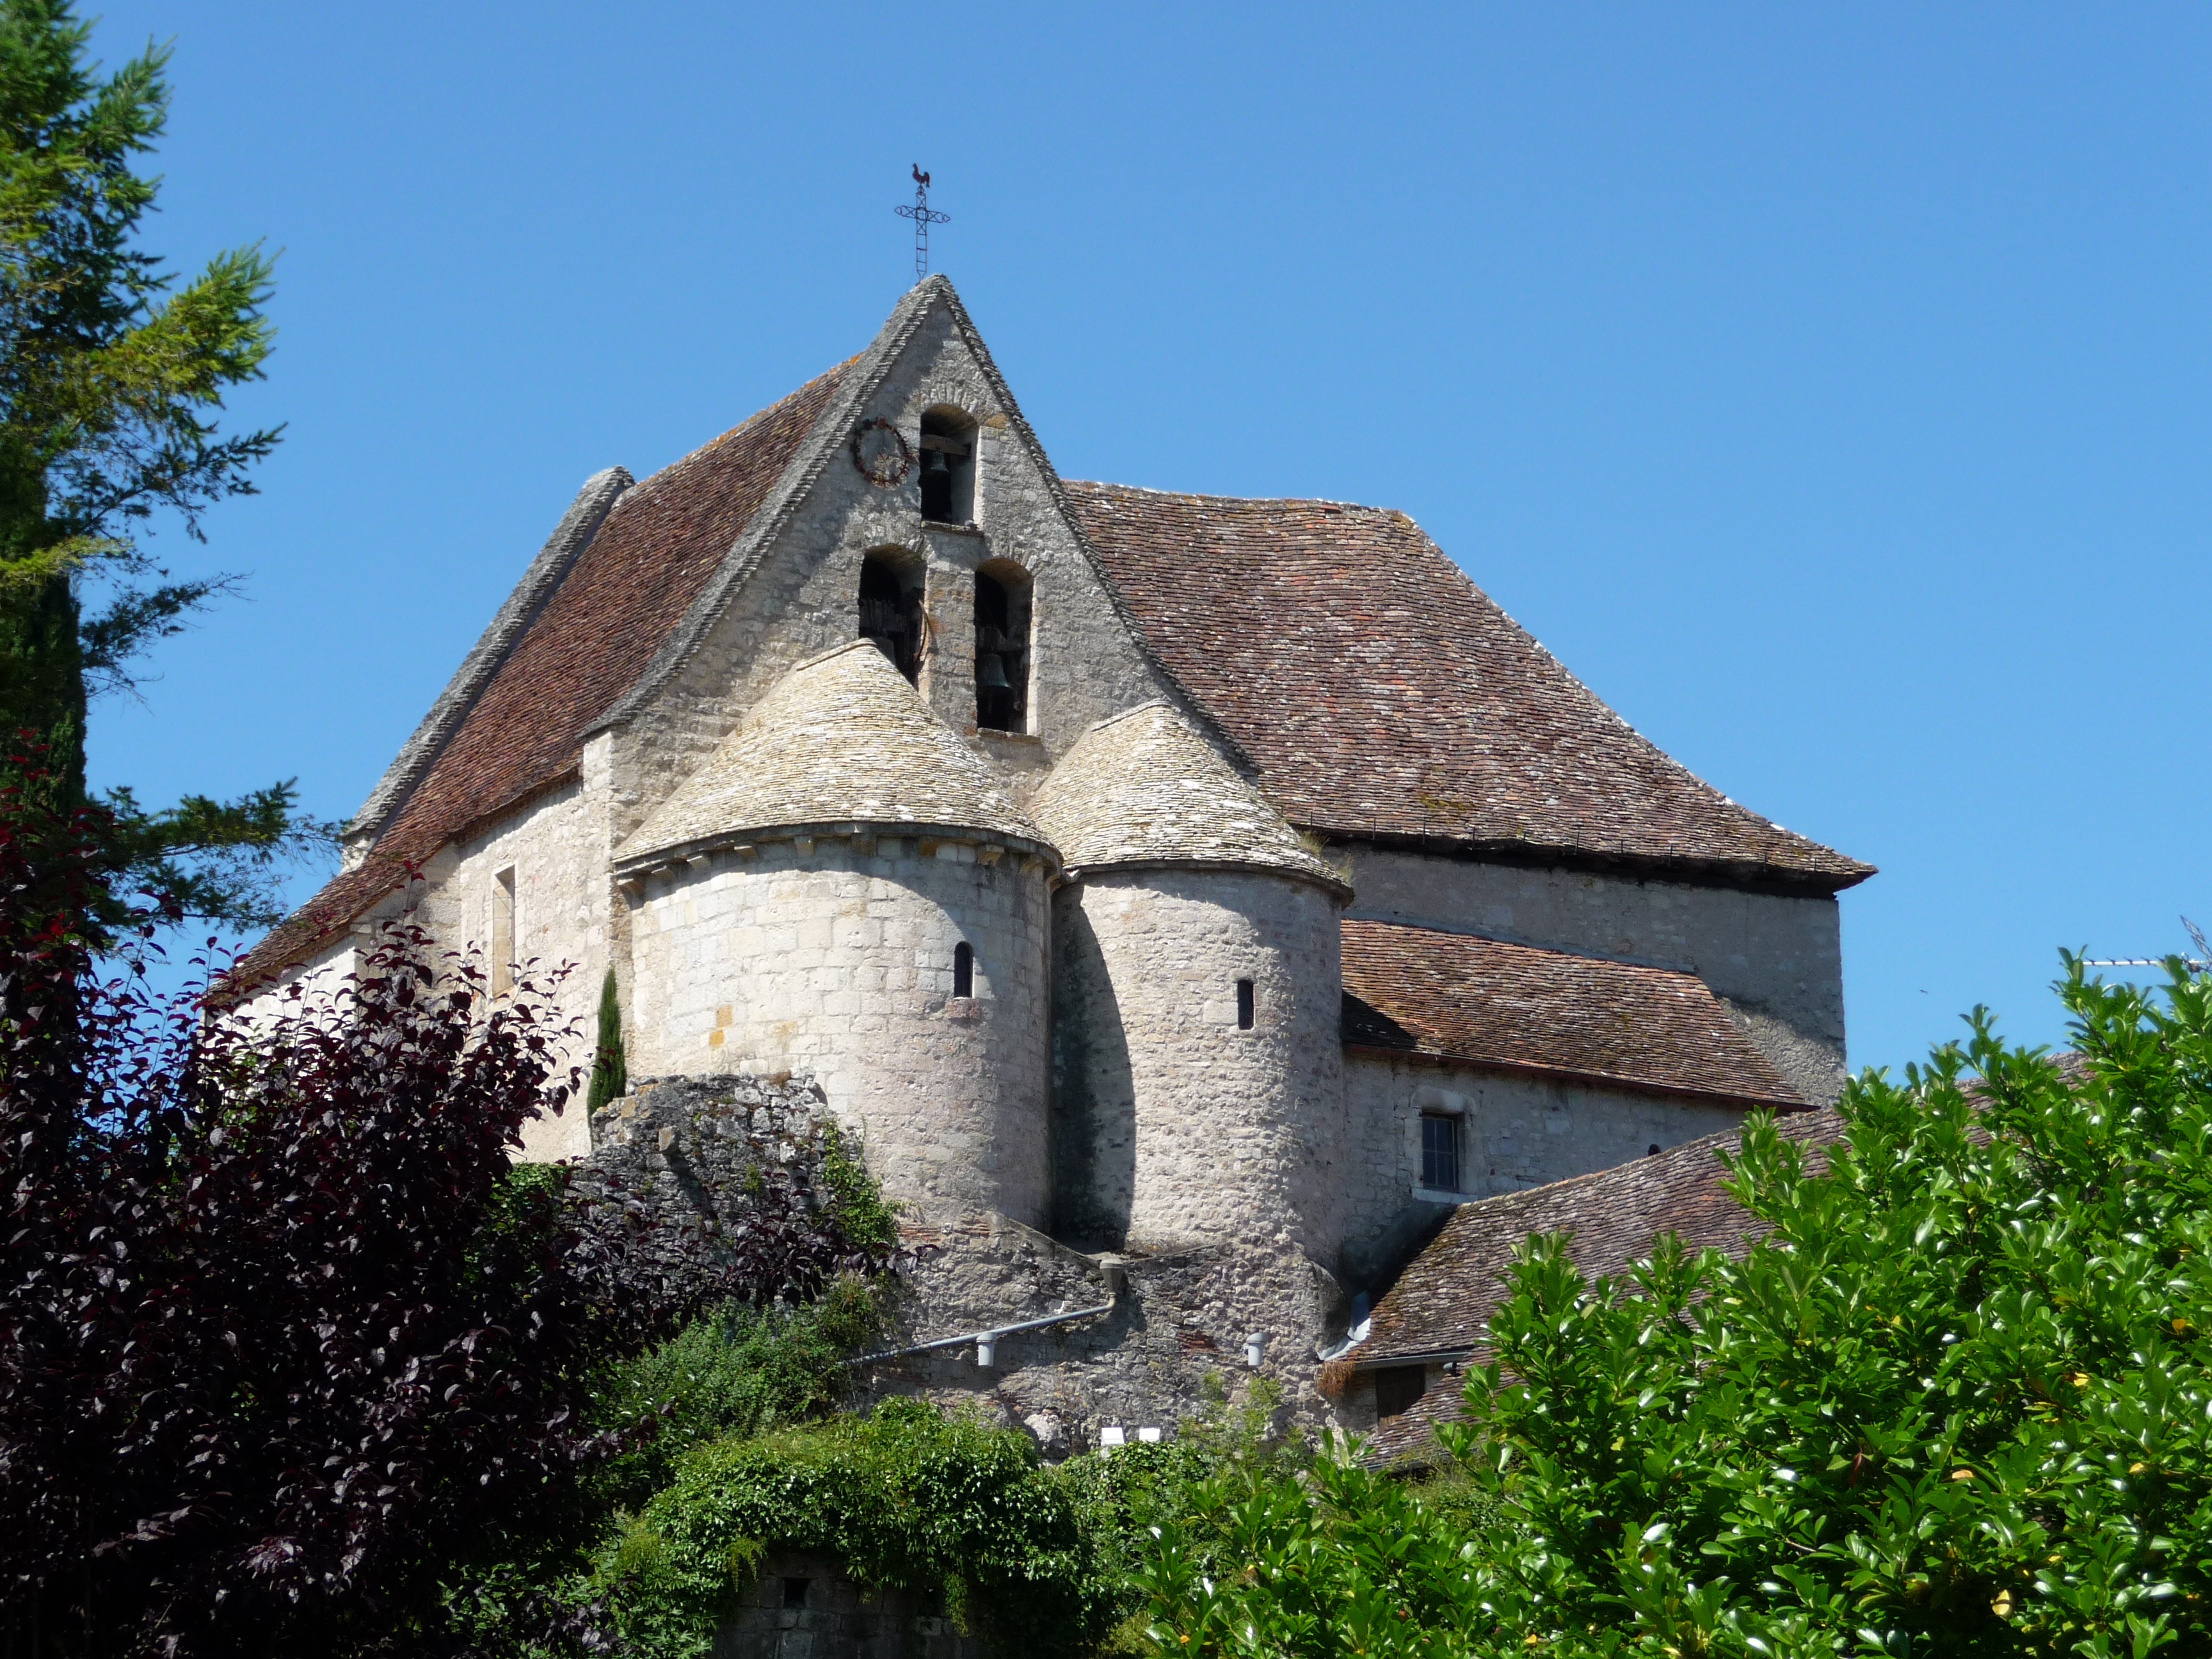
house, building, chateau, village, france, cottage, church, chapel, place of worship, monastery, estate, dordogne, thatching, rural area, spanish missions in california, romanesque architecture, creysse